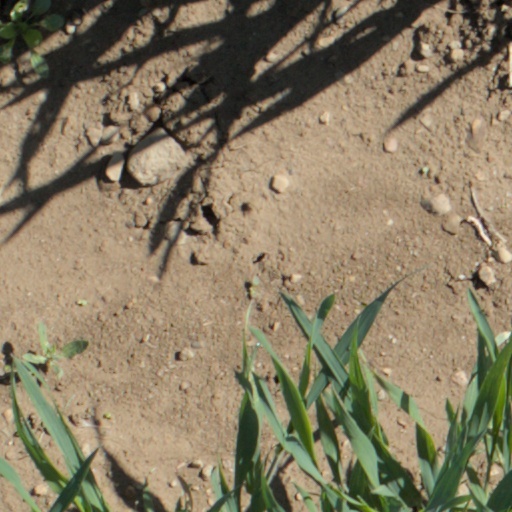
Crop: wheat